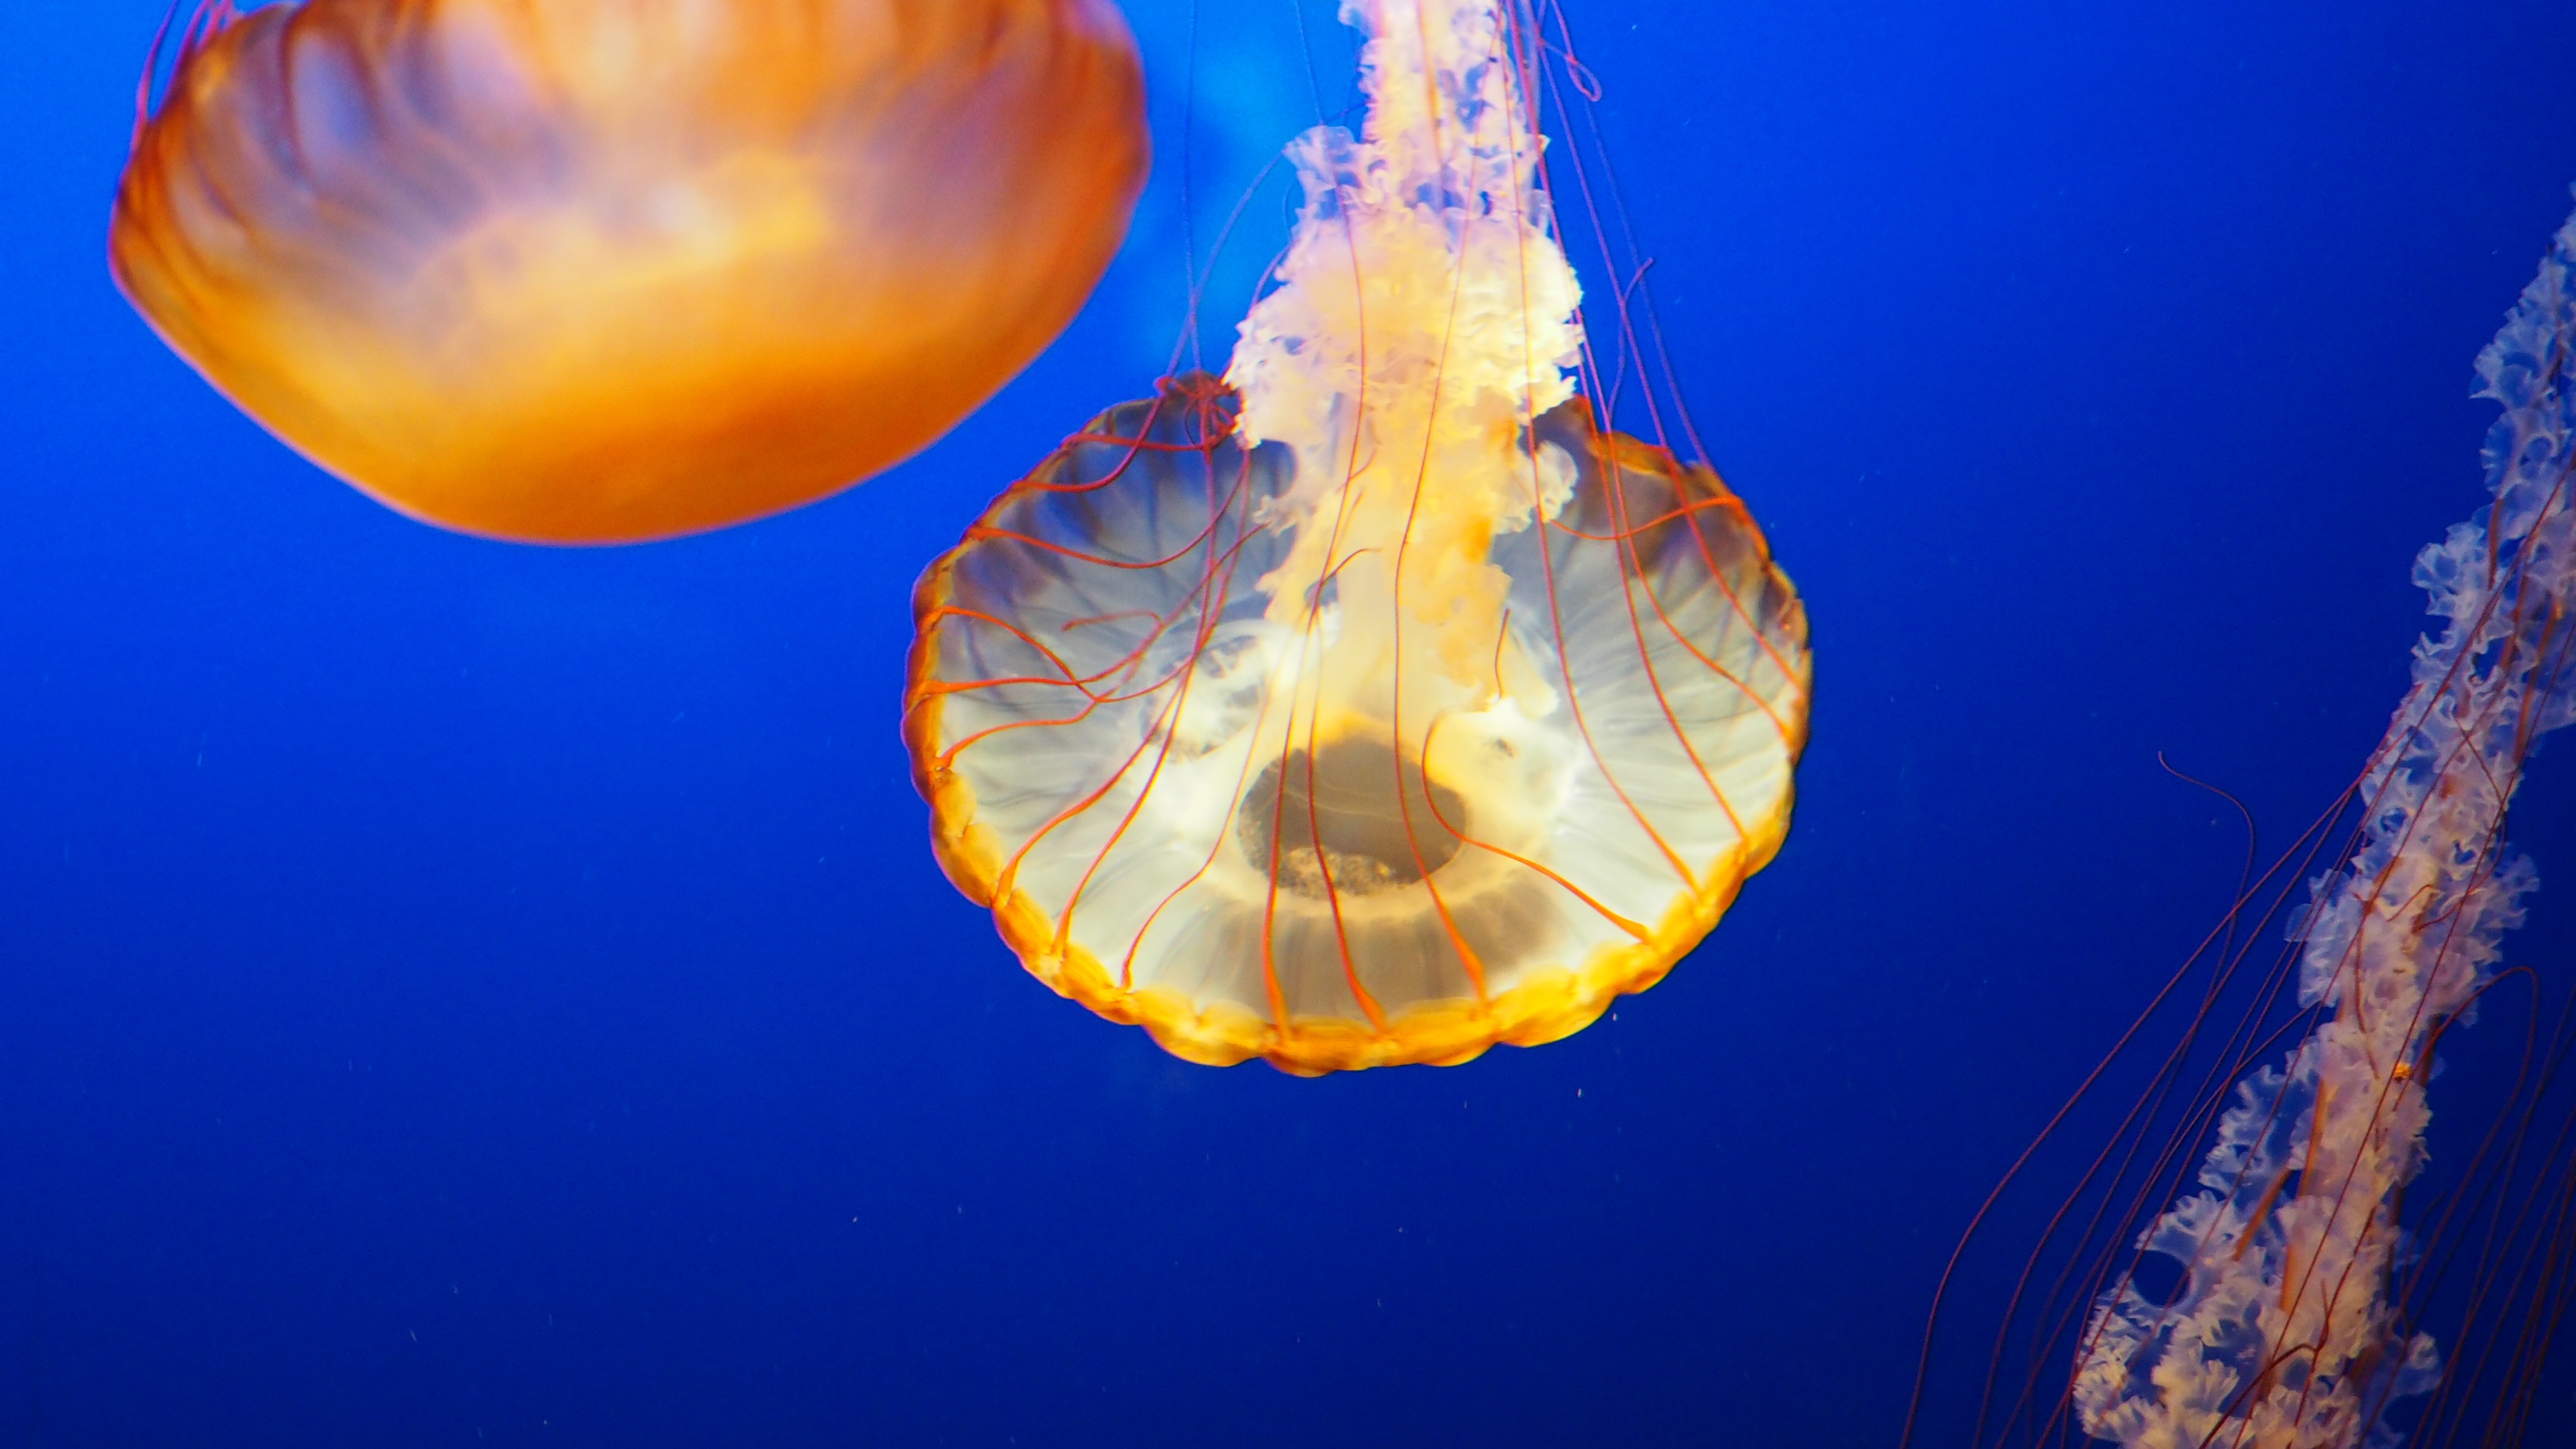
sea, water, ocean, sunlight, animal, underwater, swim, reflection, biology, jellyfish, blue, aquatic, floating, swimming, invertebrate, transparent, jelly, aquarium, cnidaria, deep, marine, pacific, tentacles, undersea, macro photography, organism, jellyfishes, marine biology, marine invertebrates